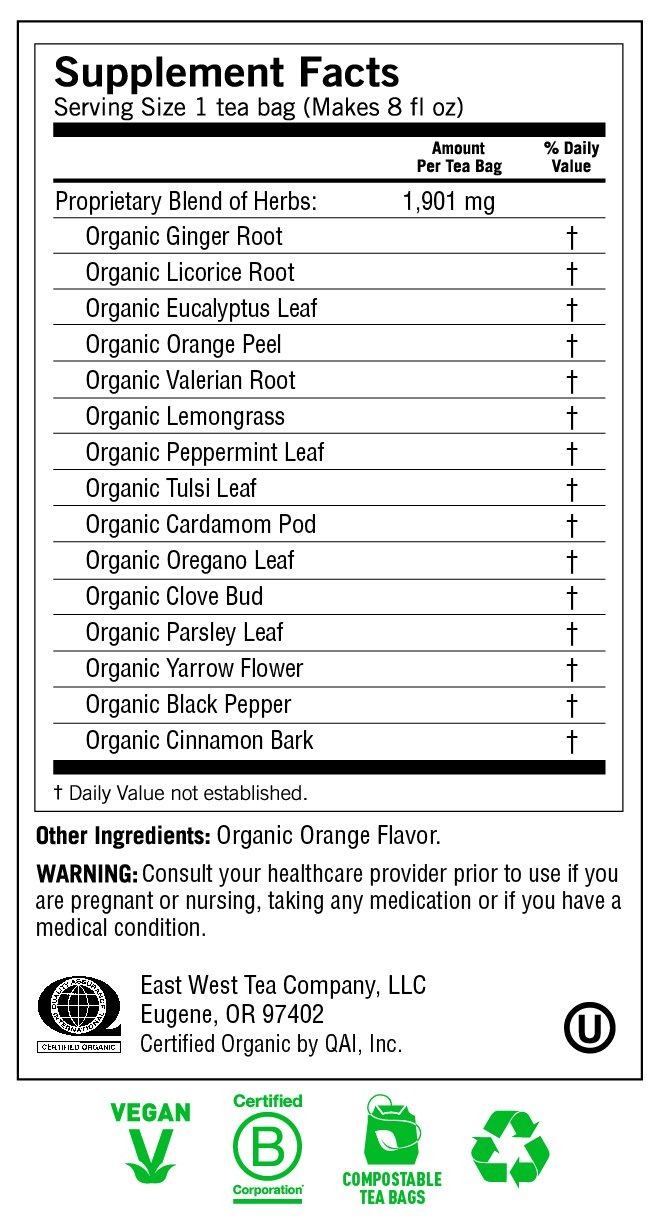
Item Name: Yogi Tea, Cold Season, 16 Count, Packaging May Vary
Bullet Point 1: Soothing organic herbal tea specifically formulated for use during the cold weather season
Bullet Point 2: Peppermint, eucalyptus and basil are added for their warming and invigorating properties
Bullet Point 3: Relax and sip a steaming cup to help keep your internal fire blazing
Bullet Point 4: Usda certified organic herbal supplement made with non-gmo ingredients
Bullet Point 5: Naturally caffeine free
Value: 16.0
Unit: Count

Price: 5.585